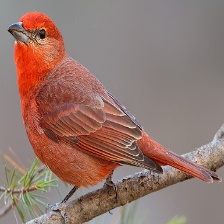
Species: HEPATIC TANAGER
Scientific name: PIRANGA FLAVA